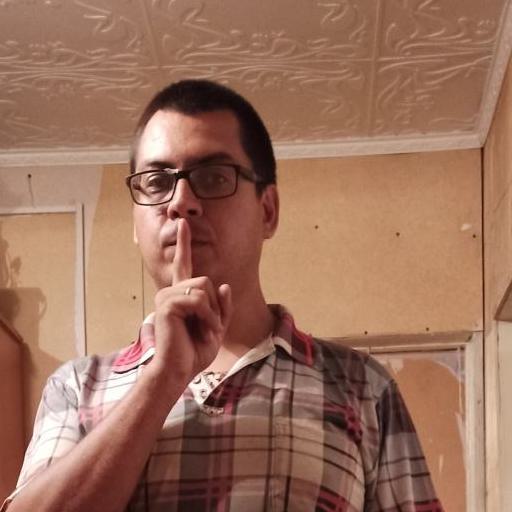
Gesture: mute